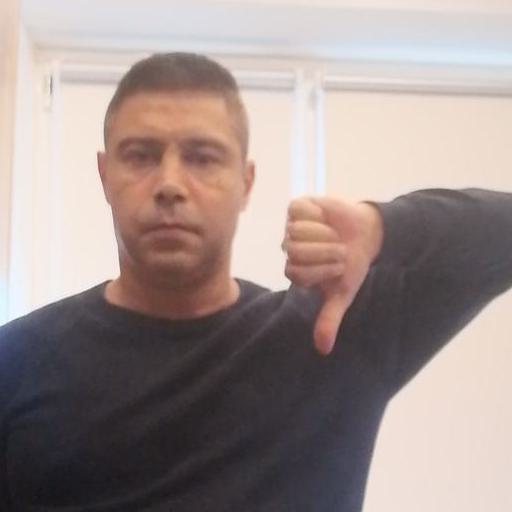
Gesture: dislike